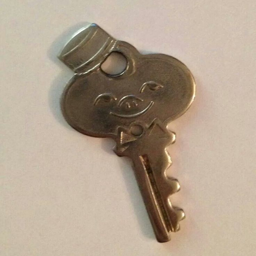
i 've never seen a key like this !